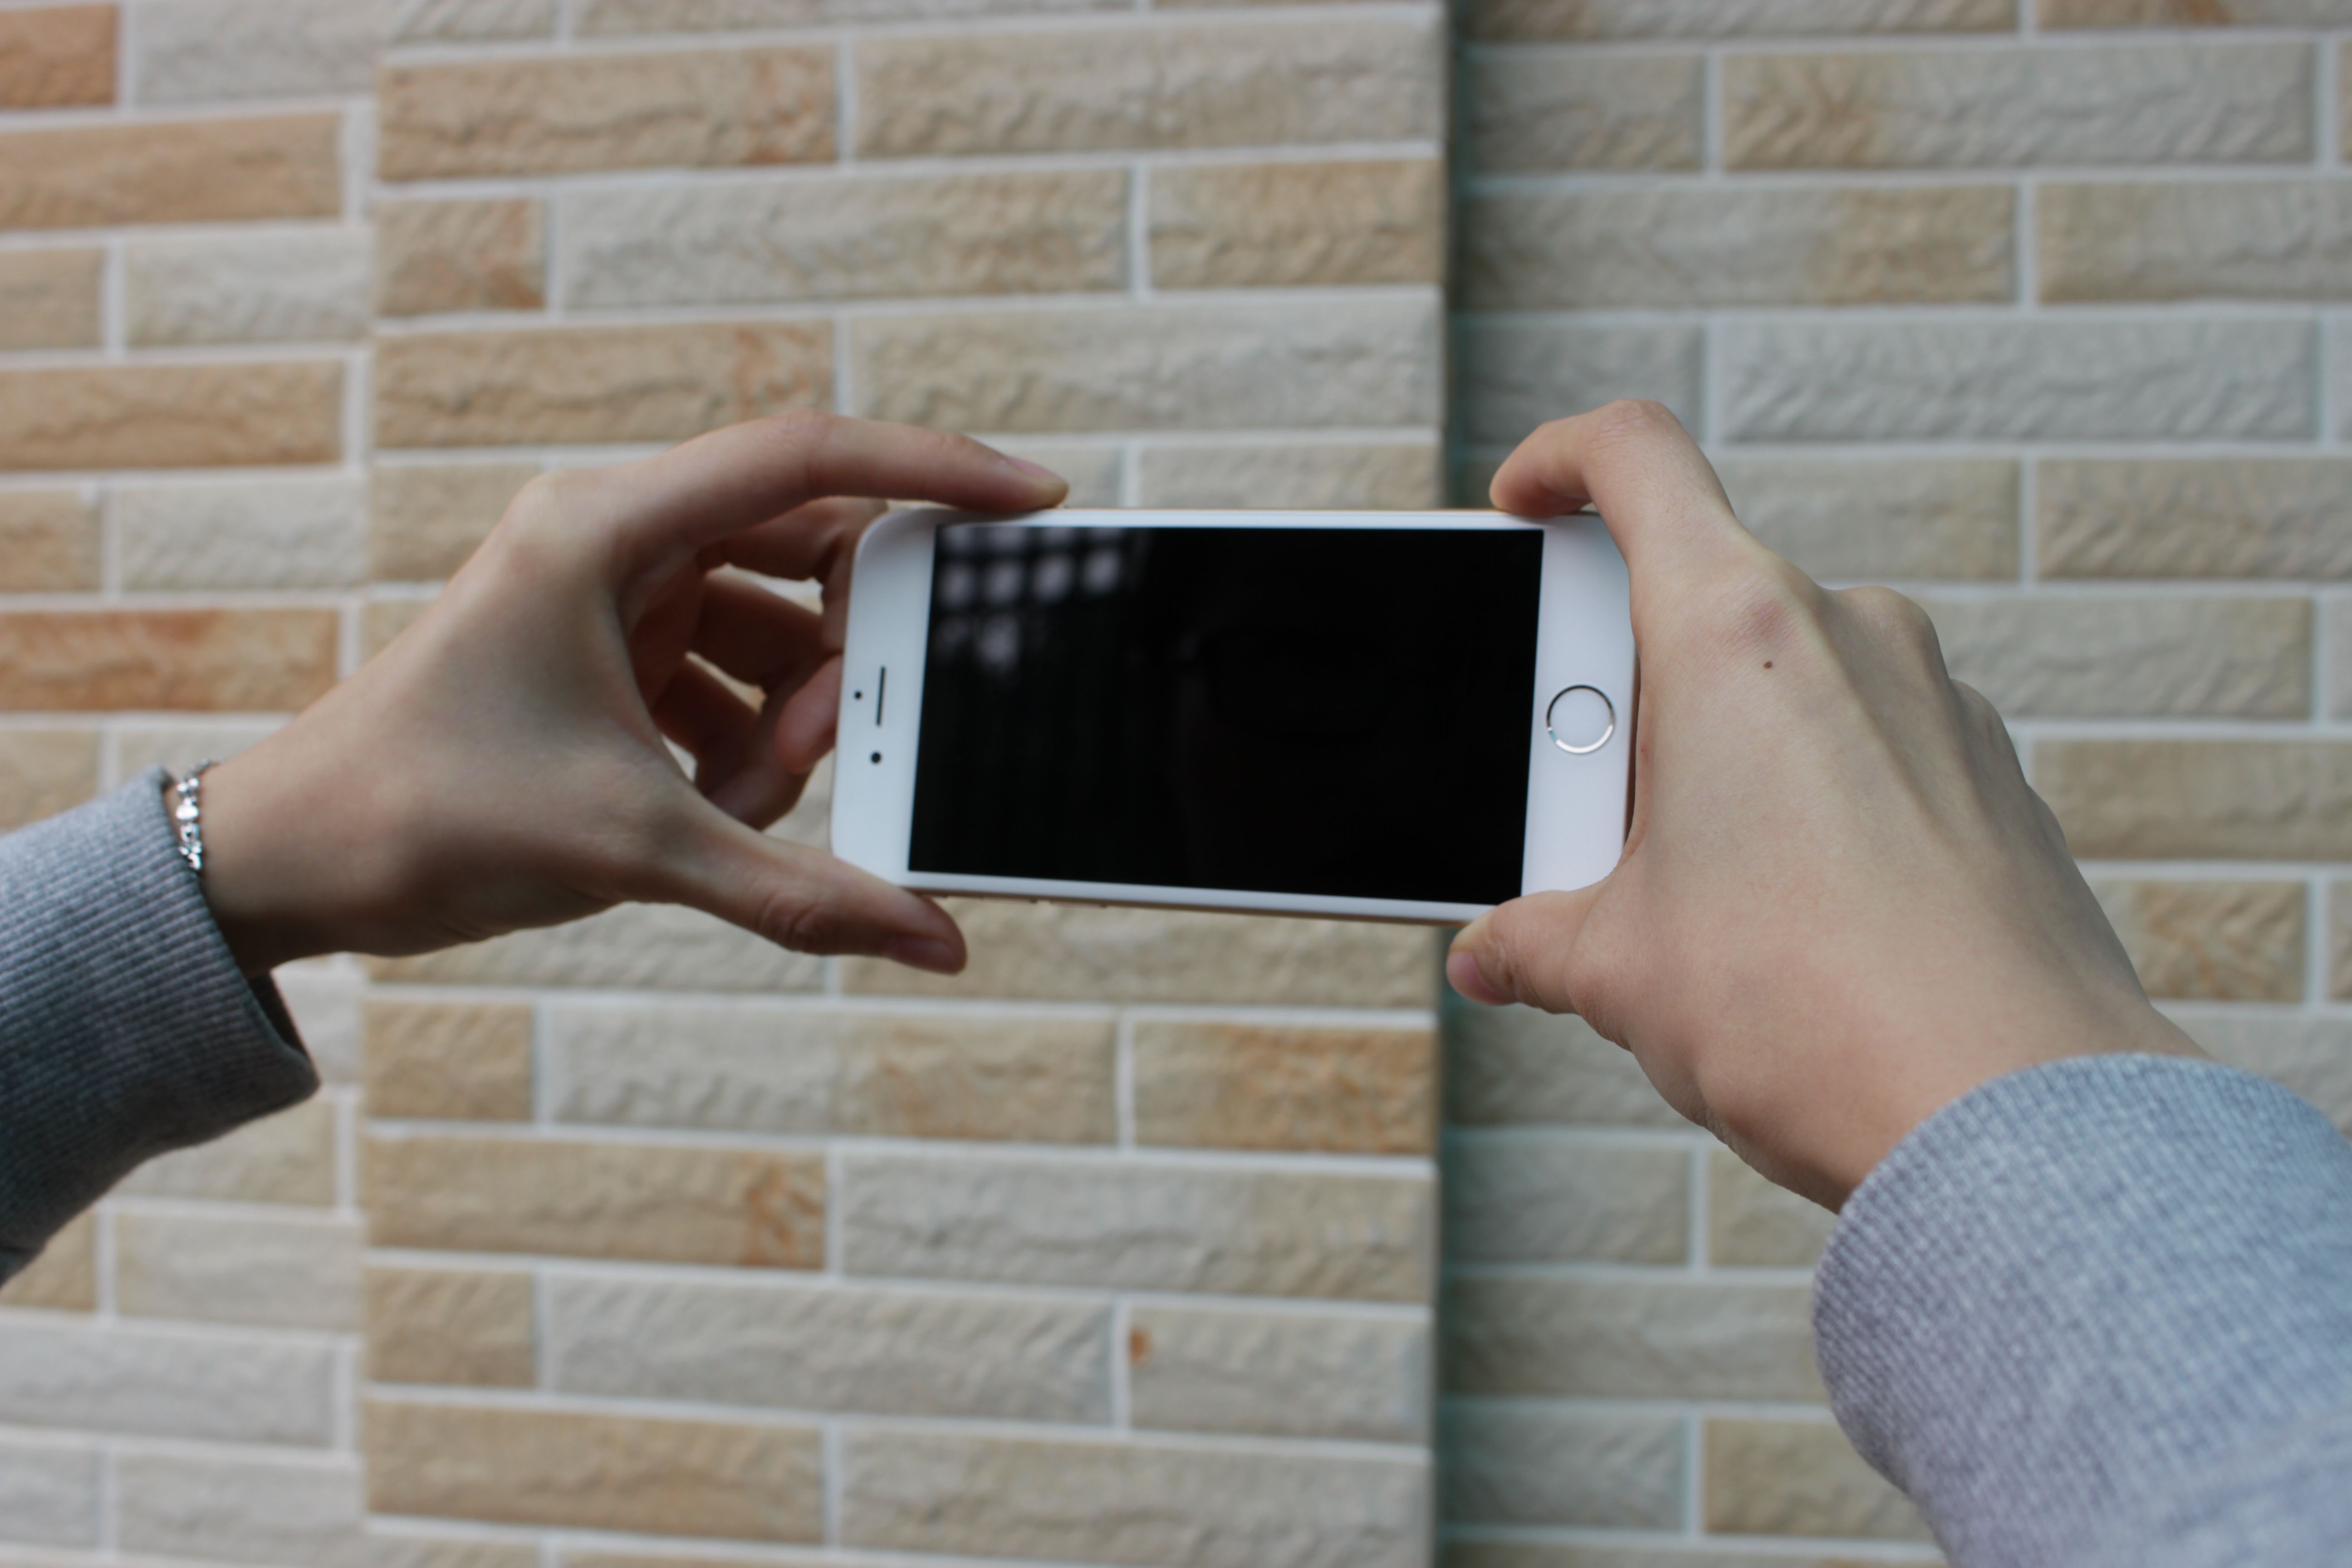
iphone, writing, hand, apple, wood, girl, wall, finger, phone, gadget, mobile phone, design, 6s, 6, honeycomb, ios, data, portable communications device